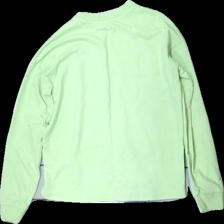
View: back
Type: Sweater
Category: Children
Brand: H&M
Colors: Green, Pink
Material: 59% Cotton 41% Polyester
Pattern: Other
Cut: Regular, C-collar
Size: 146
Season: All
Damage: stained
Damage location: bottom right
Damage 2: stained
Damage 2 location: bottom center
Damage 3: stained
Damage 3 location: bottom left
Price range: <50
Recommended usage: Export
Description: Green sweatshirt with print